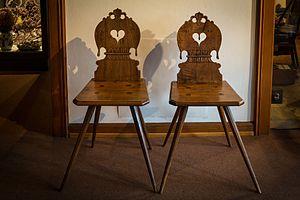
La chaise dite alsacienne se caractérise essentiellement par ses pieds divergents et par son dossier décoré et se distingue par conséquent au premier regard des chaises confectionnées dans d’autres régions françaises, dont les pieds sont verticaux et les dossiers peu ornés. Comme de nombreux objets appartenant à l’équipement de la maison alsacienne, ce type de meuble était courant du XVIIᵉ à la fin du XIXᵉ siècle en Europe centrale, et plus particulièrement dans l’aire germanophone de ce continent.